Merman

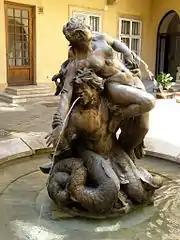
Triton with a nymph, Mirbach Palace Courtyard, Bratislava, Slovakia

Triton of Greek mythology was depicted as a half-man, half-fish merman in ancient Greek art. Triton was the son of the sea-god Poseidon and sea-goddess Amphitrite. Neither Poseidon nor Amphitrite were merfolk, although both were able to live underwater as easily as on land.